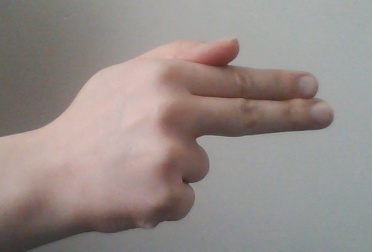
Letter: ghain